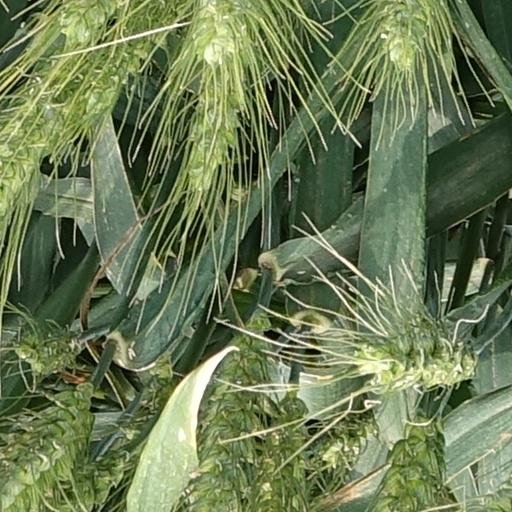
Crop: wheat